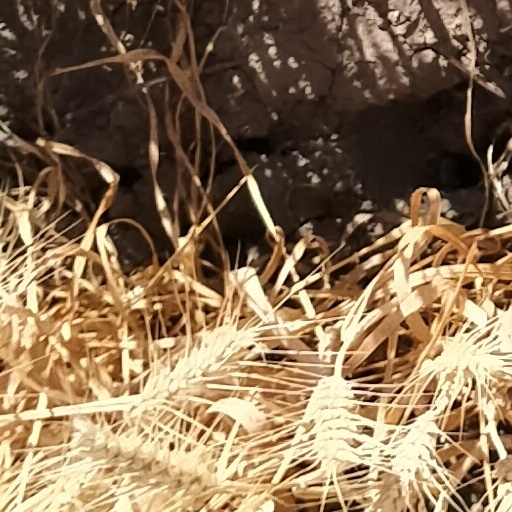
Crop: wheat